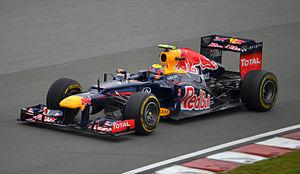
Mark Alan Webber, né le 27 août 1976 à Queanbeyan en Australie, est un pilote automobile australien qui a disputé le championnat du monde de Formule 1 de 2002 à 2013, totalisant neuf victoires avec Red Bull, terminant à trois reprises troisième du championnat et contribuant sur la même période à l'obtention de quatre titres constructeurs de son écurie. Il se consacre ensuite à l'endurance avec Porsche de 2014 à 2016 et est sacré champion du monde en 2015.